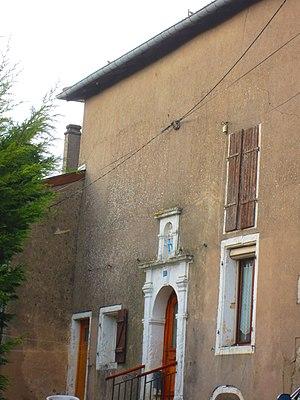
Ancienne chapelle Longeville Cheminot
Cheminot est une commune française située dans le département de la Moselle, en région Grand Est.
Longeville-lès-Cheminot est une ancienne commune française du département de la Moselle en région Grand Est. Elle est rattachée à celle de Cheminot depuis 1812.